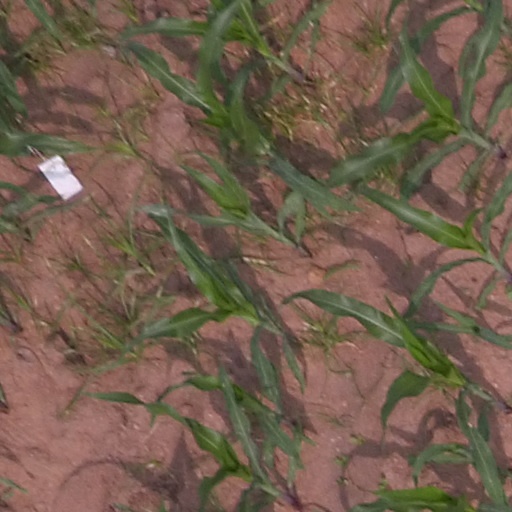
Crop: maize; corn